Ebenezer, New South Wales

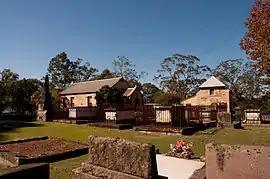
Ebenezer church and grounds

Ebenezer is a historic town in New South Wales, Australia, in the local government area of the City of Hawkesbury. Ebenezer is located 69 kilometres north-west of Sydney and about 5 kilometres from the larger centre of Wilberforce. It sits on the banks of the Hawkesbury River and like typical early 19th century villages in NSW, it straggles along the roads rather than compactly around a village centre.